Pennsylvania Route 864

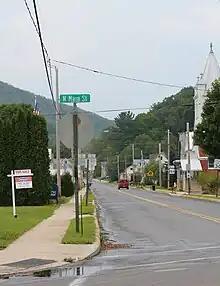
PA 864 in Picture Rocks

After leaving Huntersville, PA 864 turns to the southeast and enters Wolf Township. Through Wolf Township, the route remains a two-lane rural road, passing some residences before returning to dense woodlands near Lower Rynearson Road. The road makes several bends between the south and east before Laurel Run Road, where it turns to the southeast once again. The dense woods continue for another mile before PA 864 enters the borough of Picture Rocks, where it gains the moniker Laurel Run Road through downtown. The route crosses Railroad Street before intersecting with US 220 at North Main Street. This intersection serves as PA 864's eastern terminus. The right-of-way continues four blocks west to Water Street as Elm Street.